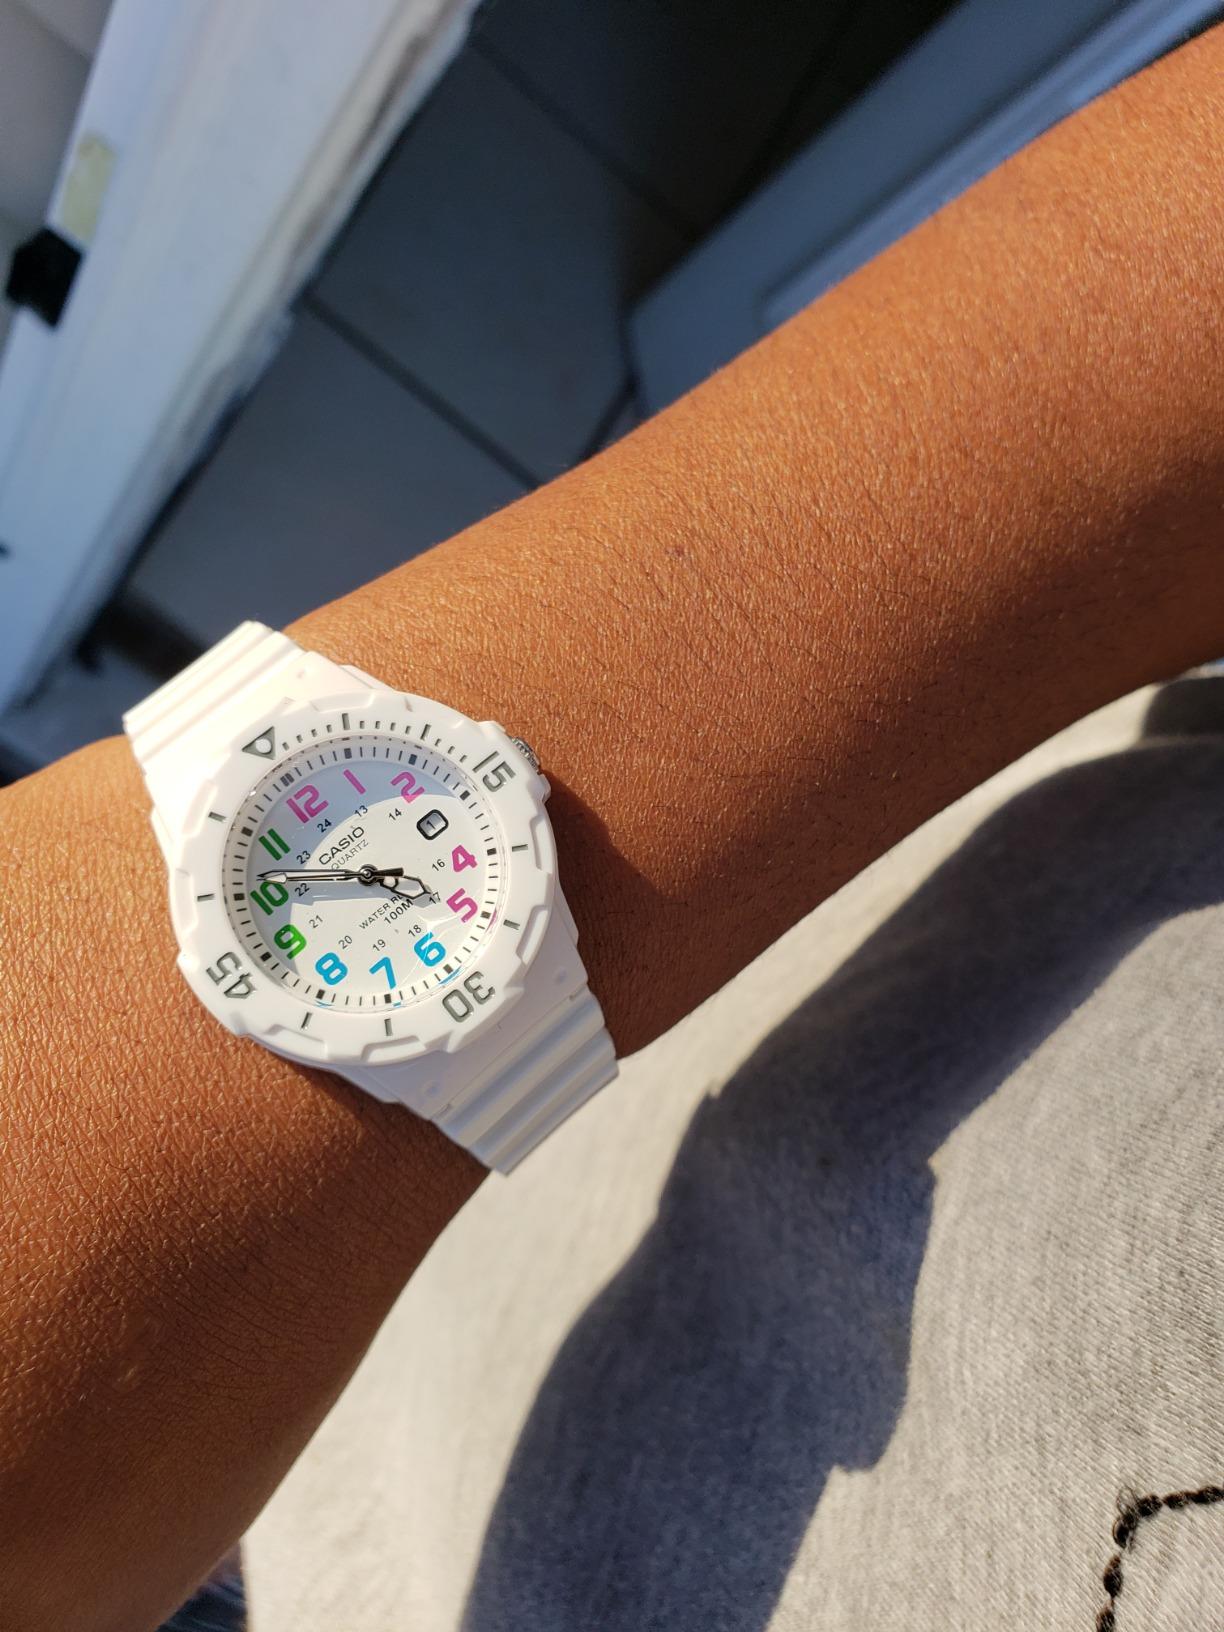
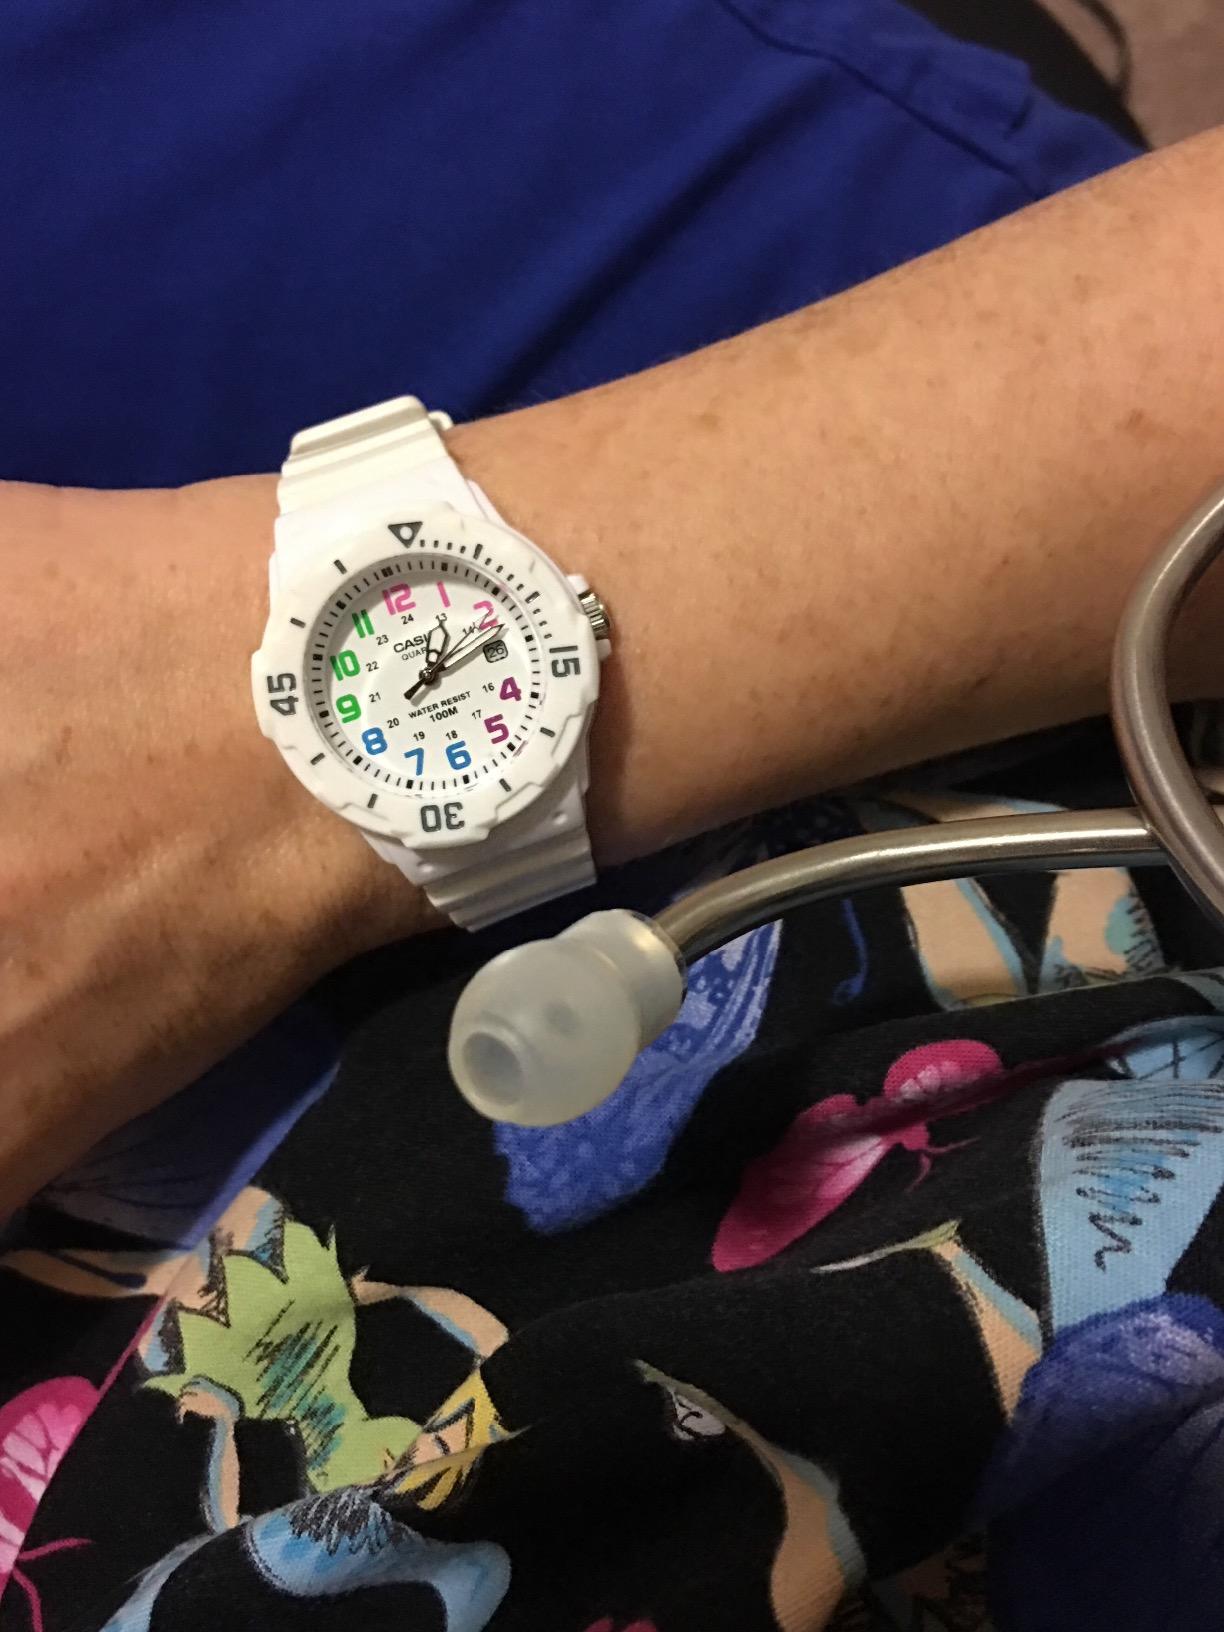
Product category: accessories_watch
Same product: yes